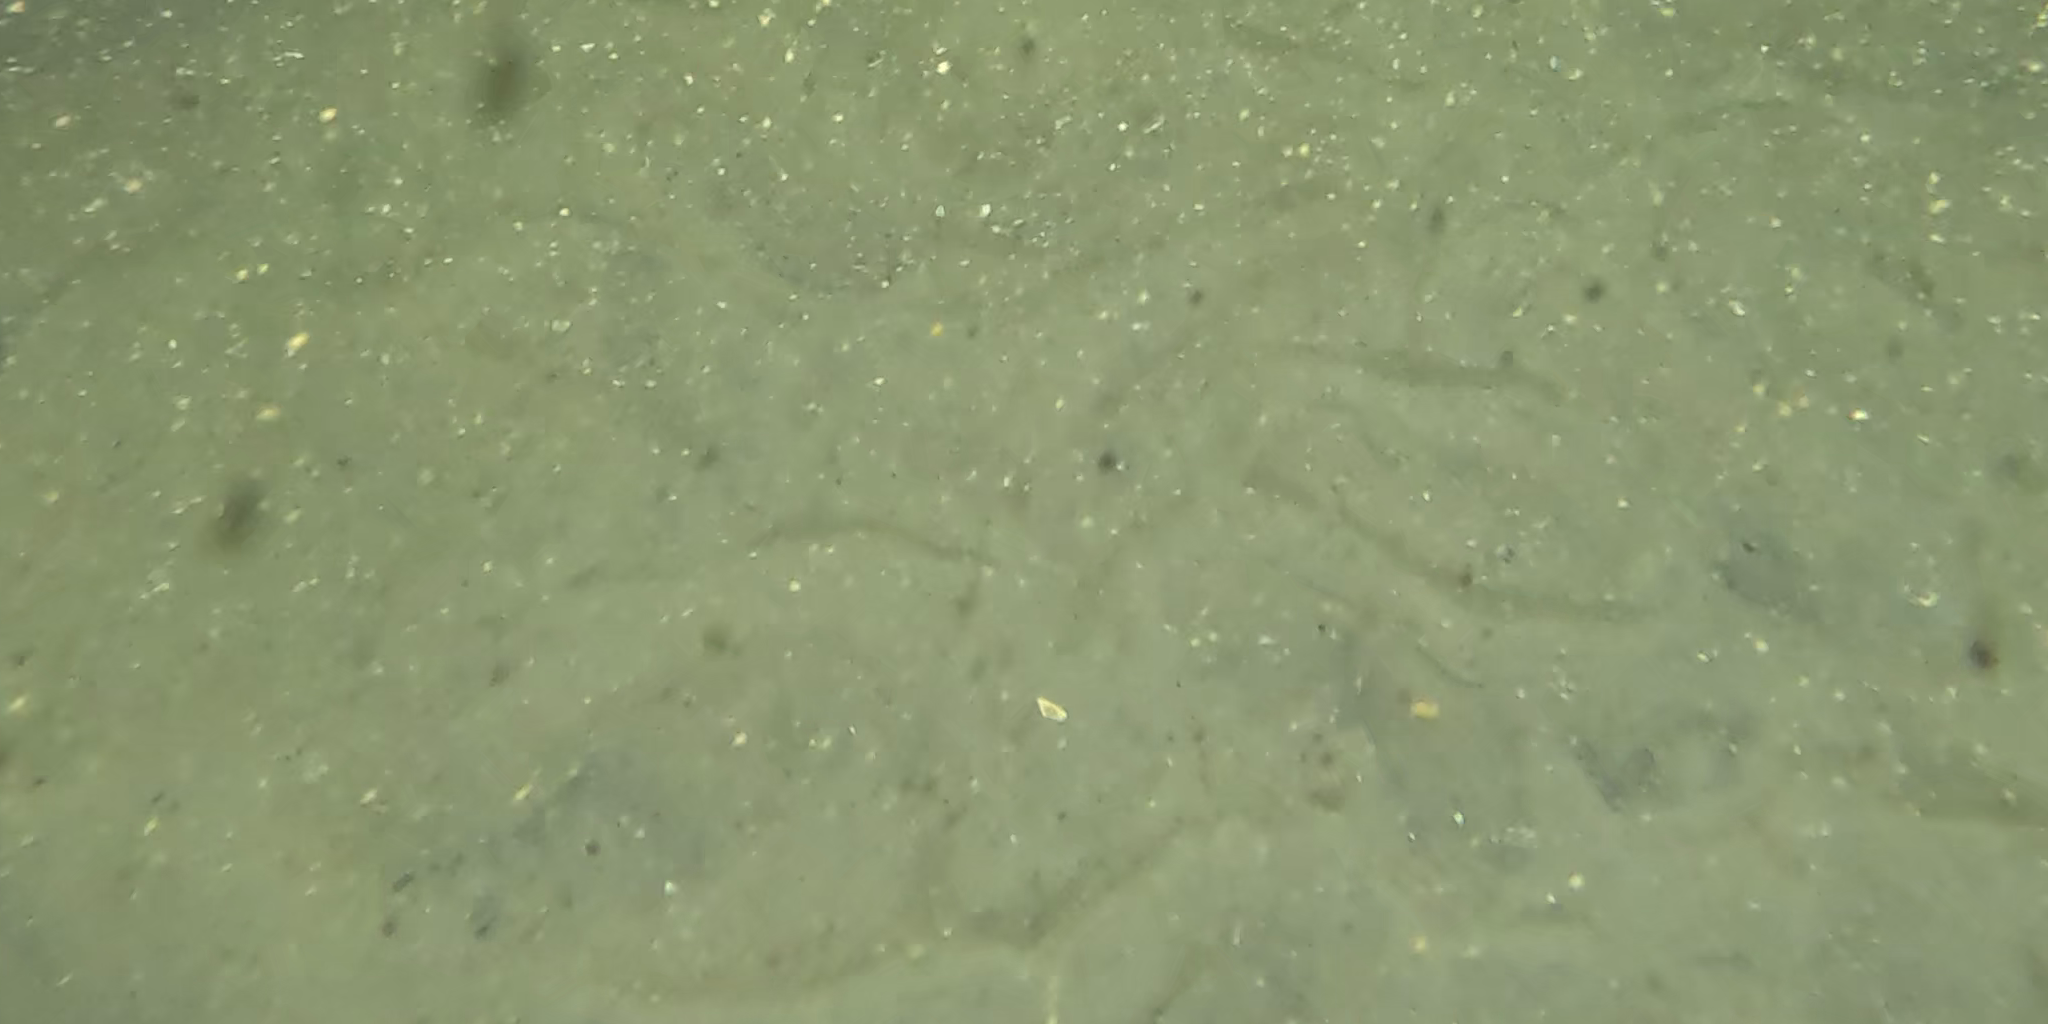
Seabed habitat: sand